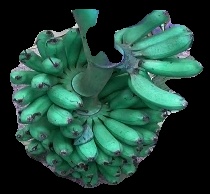
Variety: rasbale
Grade: grade1